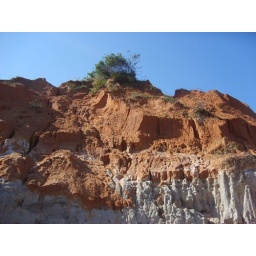
the red rocks in mue ne